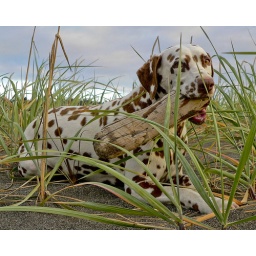
Taking a break in the dune grass on a hot August day at the beach (Port Orford, Oregon).